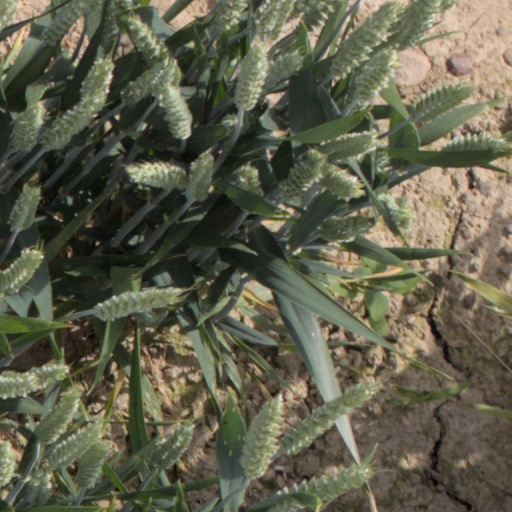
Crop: wheat